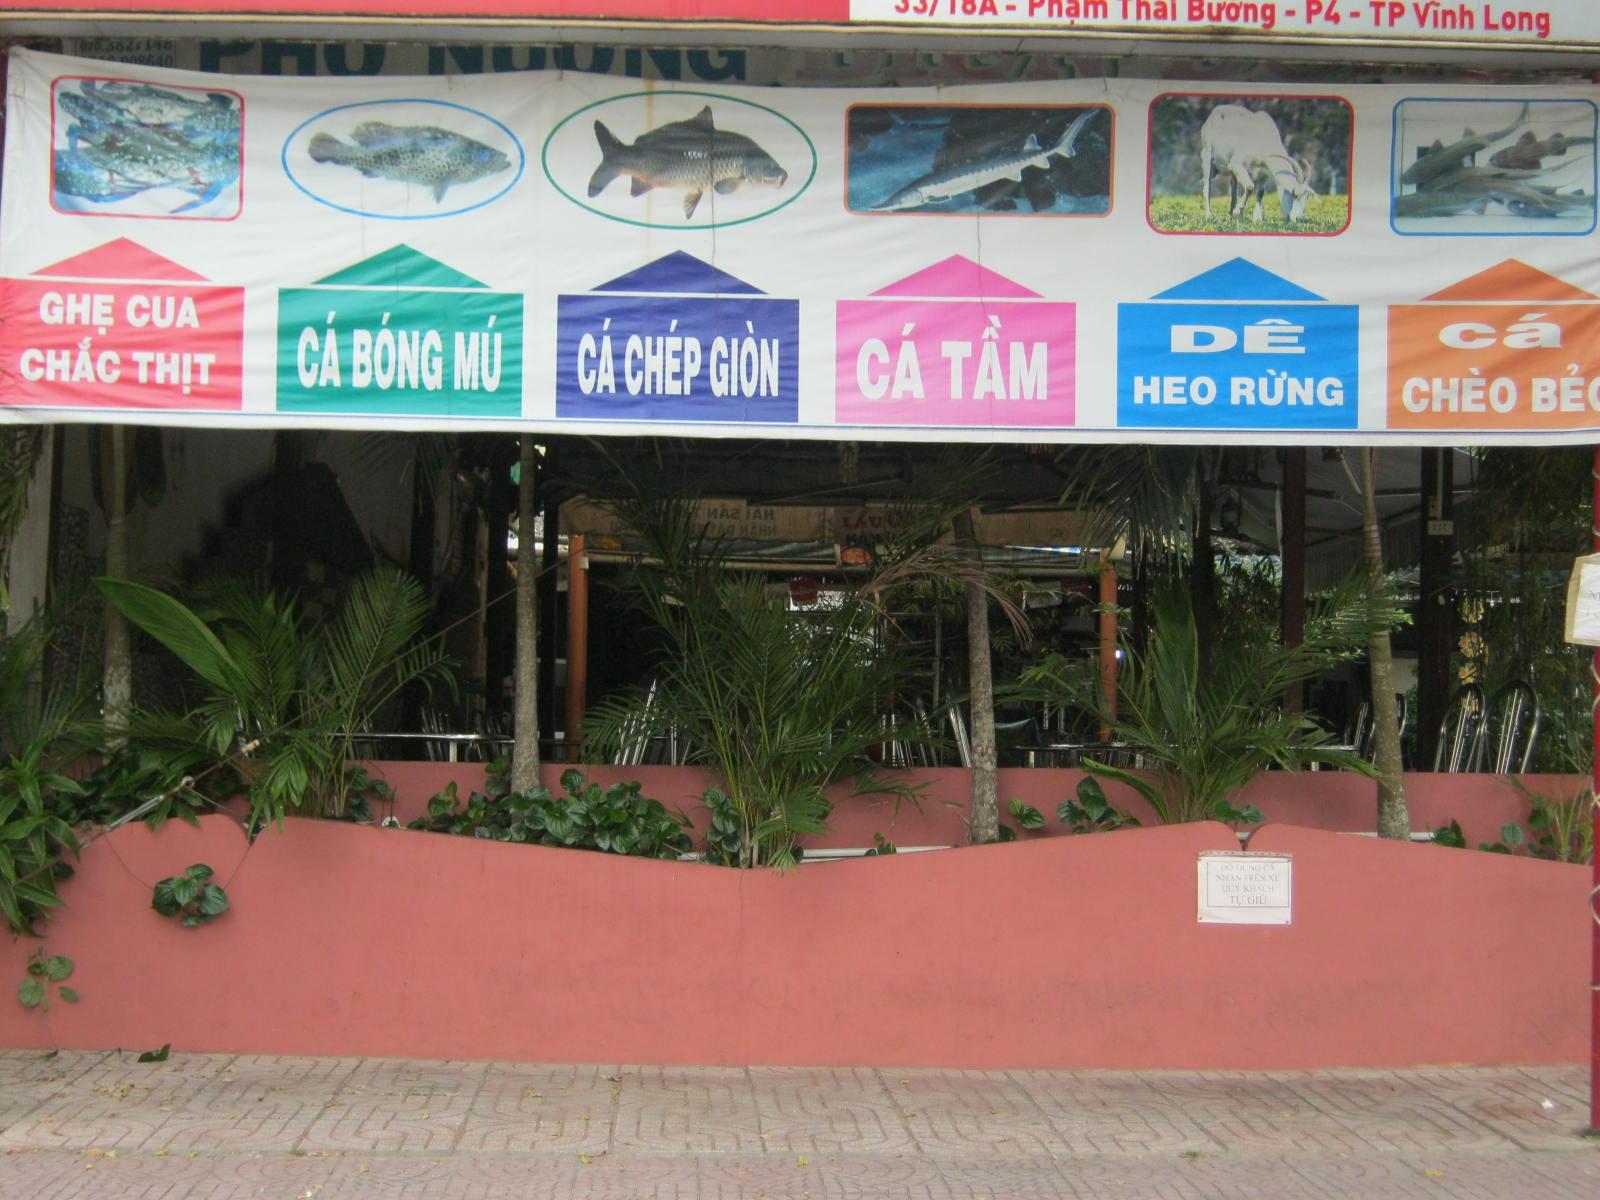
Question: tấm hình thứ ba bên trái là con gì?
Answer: tấm hình của cá chép giòn